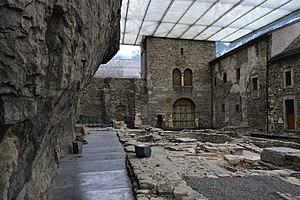
Vue de l'abbaye de Saint-Maurice, dans le canton du Valais (Suisse).